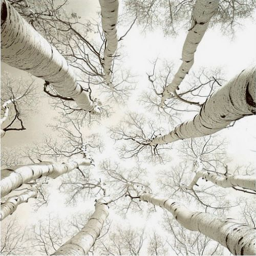
looking up through the white birch trees